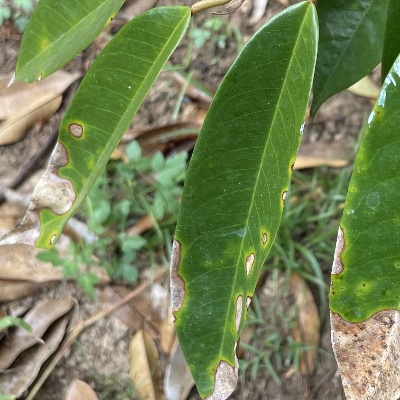
Label: Leaf_Phomopsis